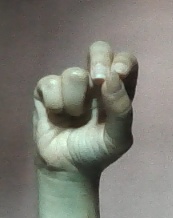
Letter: gaaf